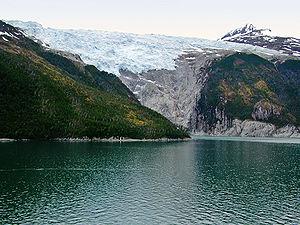
La passe de Darwin est un court et étroit chenal naturel situé en Terre de Feu au Chili.
Les Yagans sont un peuple amérindien qui habitait la partie sud de la grande île de la Terre de Feu ainsi que les autres îles situées plus au sud, de l'autre côté du canal Beagle, jusque dans la région du cap Horn, dans des territoires qui font aujourd'hui partie de l'Argentine et du Chili. C'étaient des nomades qui se déplaçaient dans les nombreux chenaux de la région dans des canoës faits d'écorce de lenga, chassant les oiseaux ou les loutres de mer, avec la peau desquelles ils faisaient leurs vêtements. Leur langue est appelée le yámana ou yagan : elle est considérée comme un isolat, langue dont on ne connaît pas la filiation.
Le Chili est un pays d'Amérique du Sud habité par 17 millions de personnes et situé sur la côte Pacifique. Il est entouré par l'Argentine au nord-est, à l'est et au sud-est, la Bolivie et le Pérou au nord et s'étend sur 756 900 km² de terres. Le Chili revendique aussi 1,250 million de km² dans l'Antarctique.
Les chenaux fuégiens ou canaux fuégiens sont un ensemble de chenaux qui entourent les îles formant l'archipel de la Terre de Feu, dans les régions australes du Chili et de l'Argentine. Ils se situent au sud du détroit de Magellan qui les sépare de leurs équivalents septentrionaux dits « canaux patagoniens »